Dean and Chapter of Westminster

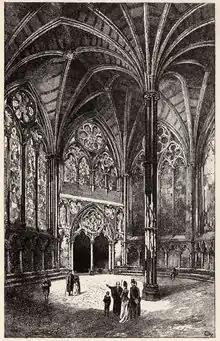
The Chapter House at Westminster Abbey

The Dean and Chapter of Westminster are the ecclesiastical governing body of Westminster Abbey, a collegiate church of the Church of England and royal peculiar in Westminster, Greater London. They consist of the dean and several canons meeting in chapter and are also (less frequently) known as the Dean and Canons of Westminster.